The Lives of Thérèse

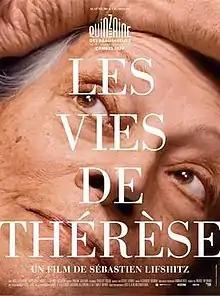
Film poster

The Lives of Thérèse is a French documentary film, released in 2016. Directed by Sébastien Lifshitz, the film is a profile of French feminist and LGBT activist Thérèse Clerc as she battles terminal illness. Clerc died several weeks before the film's theatrical premiere.